History of submarines

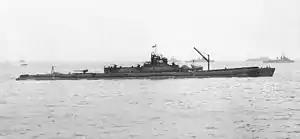
A Japanese I-400-class submarine, the largest submarine built in World War II.

After the sinking of the "A1" submarine in 1904, lifting eyes were fitted to British submarines, and in 1908 air-locks and escape helmets were provided. The Royal Navy experimented with various types of escape apparatus, but it was not until 1924 that the "Davis Submerged Escape Apparatus" was developed for crew members. The USN used the similar "Momsen Lung". The French used "Joubert's apparatus" and the Germans used "Draeger's apparatus".